List of mammals of Ivory Coast

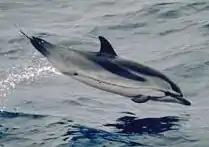
Striped dolphin

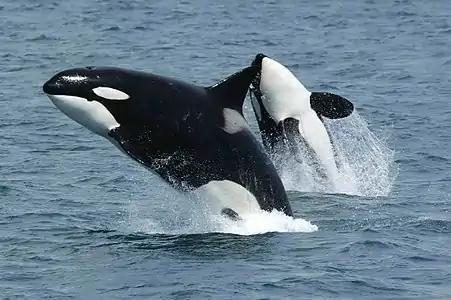
Orcas

The order Cetacea includes whales, dolphins and porpoises. They are the mammals most fully adapted to aquatic life with a spindle-shaped nearly hairless body, protected by a thick layer of blubber, and forelimbs and tail modified to provide propulsion underwater.